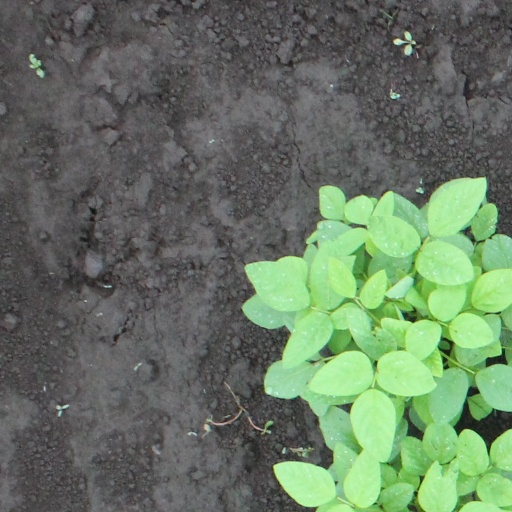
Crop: soybean